Odell Waller

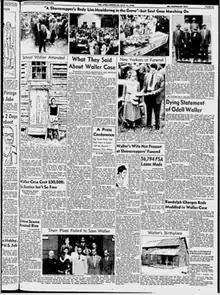
Coverage of Waller's execution in the Baltimore "Afro American"

On June 1, 1942, the US Supreme Court denied two of Waller's petitions for appeal, and the defense was soon left without further legal options. In a final attempt to win a pardon or commutation from the governor, activists staged events around the country, including a two-hour blackout of the lights in the primarily African-American neighborhood of Harlem in New York City. Governor Price's successor, Colgate Darden, received over 17,000 letters about the case.